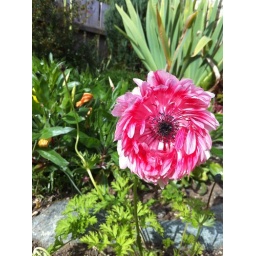
A pink flower taken in a open garden in South Kyme.